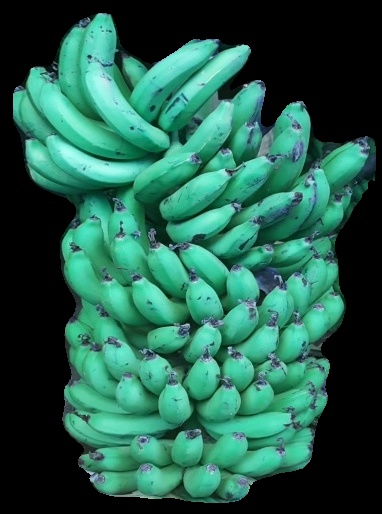
Variety: pachbale
Grade: grade1